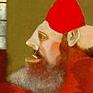
Age: 43